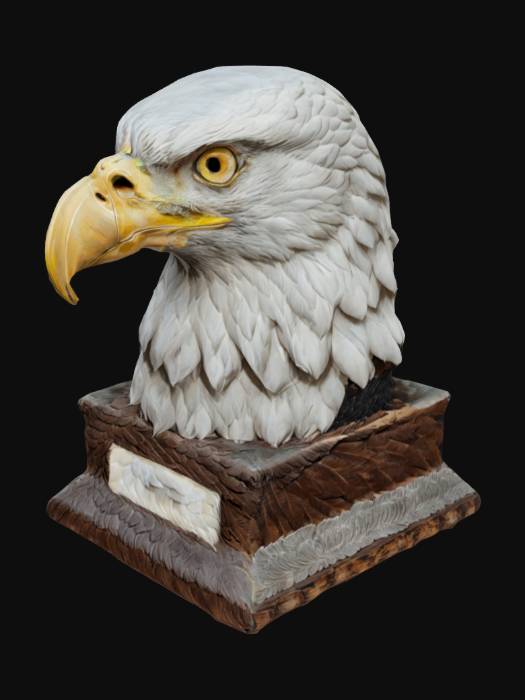
미적 점수 (1~10점): 8